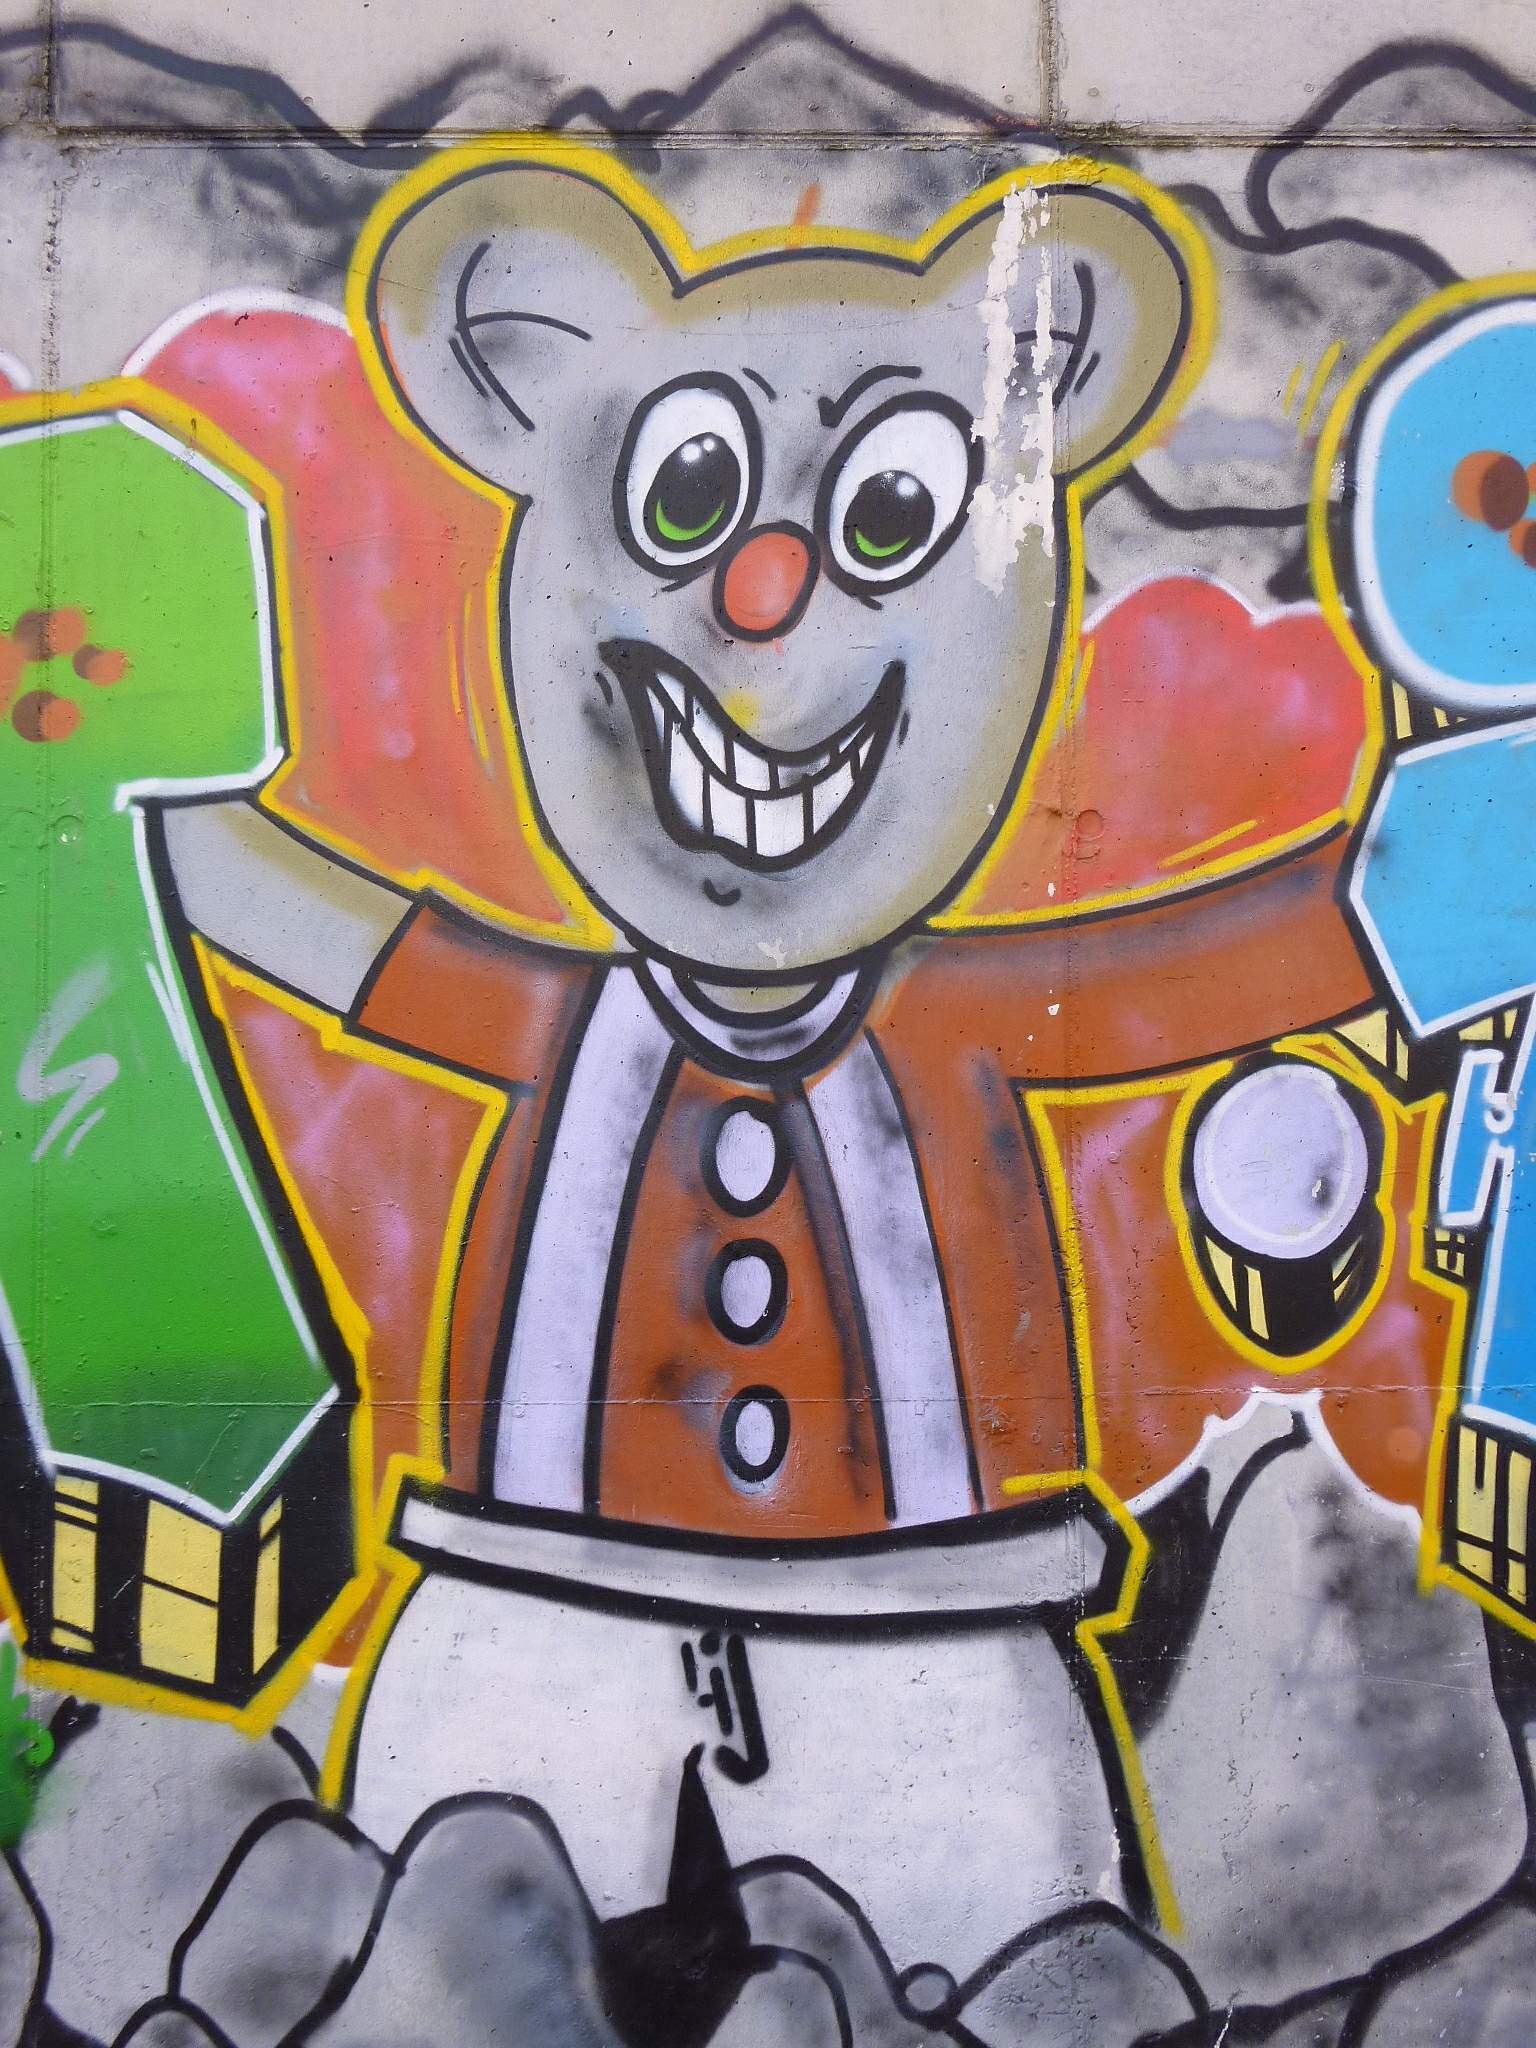
bear, graffiti, artwork, street art, art, spain, illustration, mural, vizcaya, bilbao, miribilla